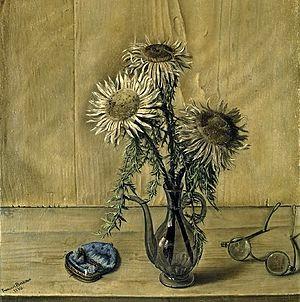
Un portemonnaie, ou porte-monnaie, est un accessoire utilisé pour ranger ses pièces de monnaie.